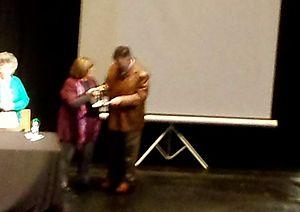
Le mathématicien Ubiratàn D'Ambrosio reçoit la distinction de Visiteur Illustre à Montevideo en 2013.
Ubiratàn d'Ambrosio est un enseignant de mathématiques et historien des mathématiques brésilien.